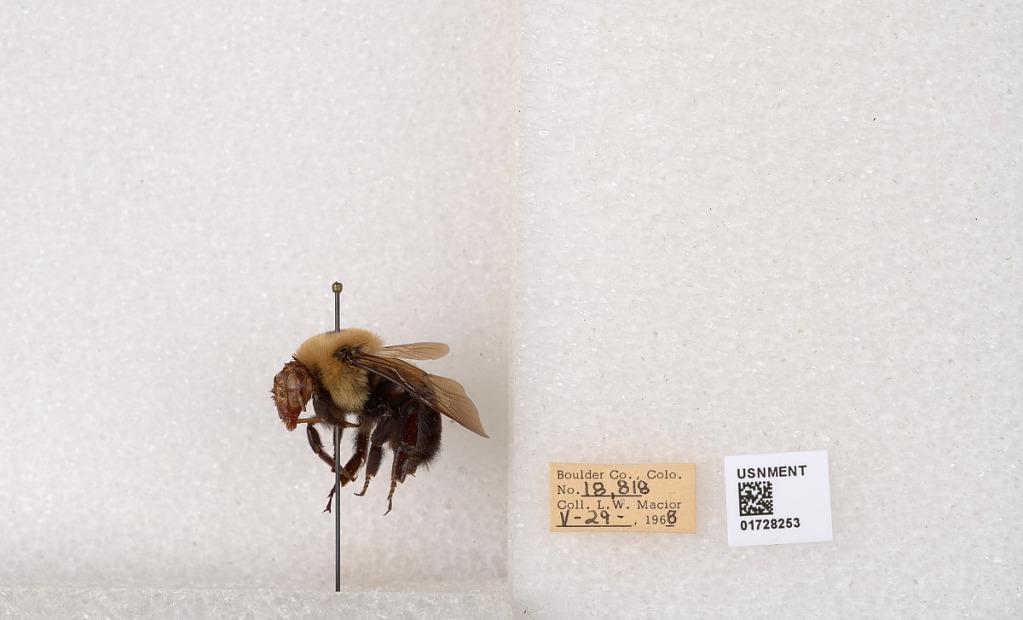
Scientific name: Bombus (Separatobombus) griseocollis (De Geer)
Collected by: L. Macior
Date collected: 1968-5-28
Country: United States
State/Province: Colorado
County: Boulder
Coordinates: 40.0925, -105.358